Heart Attack (2015 film)

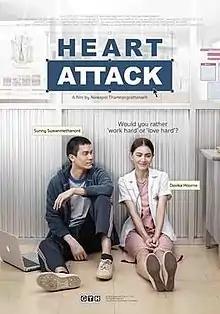
international release poster

Heart Attack ("Freelance:Ham puay... Ham phak... Ham rak mor") is a 2015 Thai romantic comedy-drama film written and directed by Nawapol Thamrongrattanarit. It stars Sunny Suwanmethanon, Davika Hoorne, Violette Wautier and Torpong Chantabubph. The film follows Yoon, a workaholic 30-year-old freelancer who falls in love with his doctor. He suffered a heart attack when she was in progress but could not find a way to tell her about his undying love.